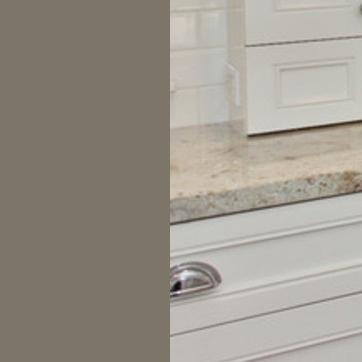
Material: polishedstone